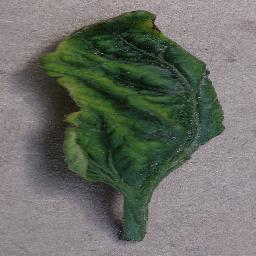
Label: Tomato___Tomato_Yellow_Leaf_Curl_Virus